Bad Doberan

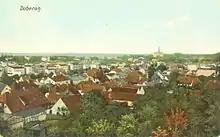
Bad Doberan around 1900

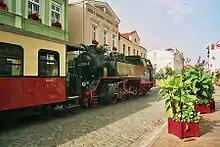
The "Molli" steam train in Bad Doberan

Renowned architects, such as Carl Theodor Severin, students of the two old masters of Classicist architecture, Carl Gotthard Langhans and Friedrich Gilly, and Johann Christoph von Seydewitz built in rapid succession in the pure Classicist style: the guest house ("Logierhaus"), the parlour building ("Salongebäude") with its prestigious ballroom in the Empire style, the Prince's Palace ("Prinzenpalais"), the "Stahlbad" bathing house, several town houses and the critically acclaimed Chinese-style pavilions, including the gem of garden architecture, the so-called "Kamp". The prince's gratitude to the builder who shaped the appearance of Doberan so much, was thin; Severin died in poverty and oblivion in Bad Doberan, where he is buried at an unknown location. The heyday (1793: 900, 1840, 3,000, 1870: 4,000 inhabitants) only lasted a few decades. Gradually Heiligendamm evolved, once just an appendage of Doberan's, into an independent resort, and around Doberan it became quiet again.